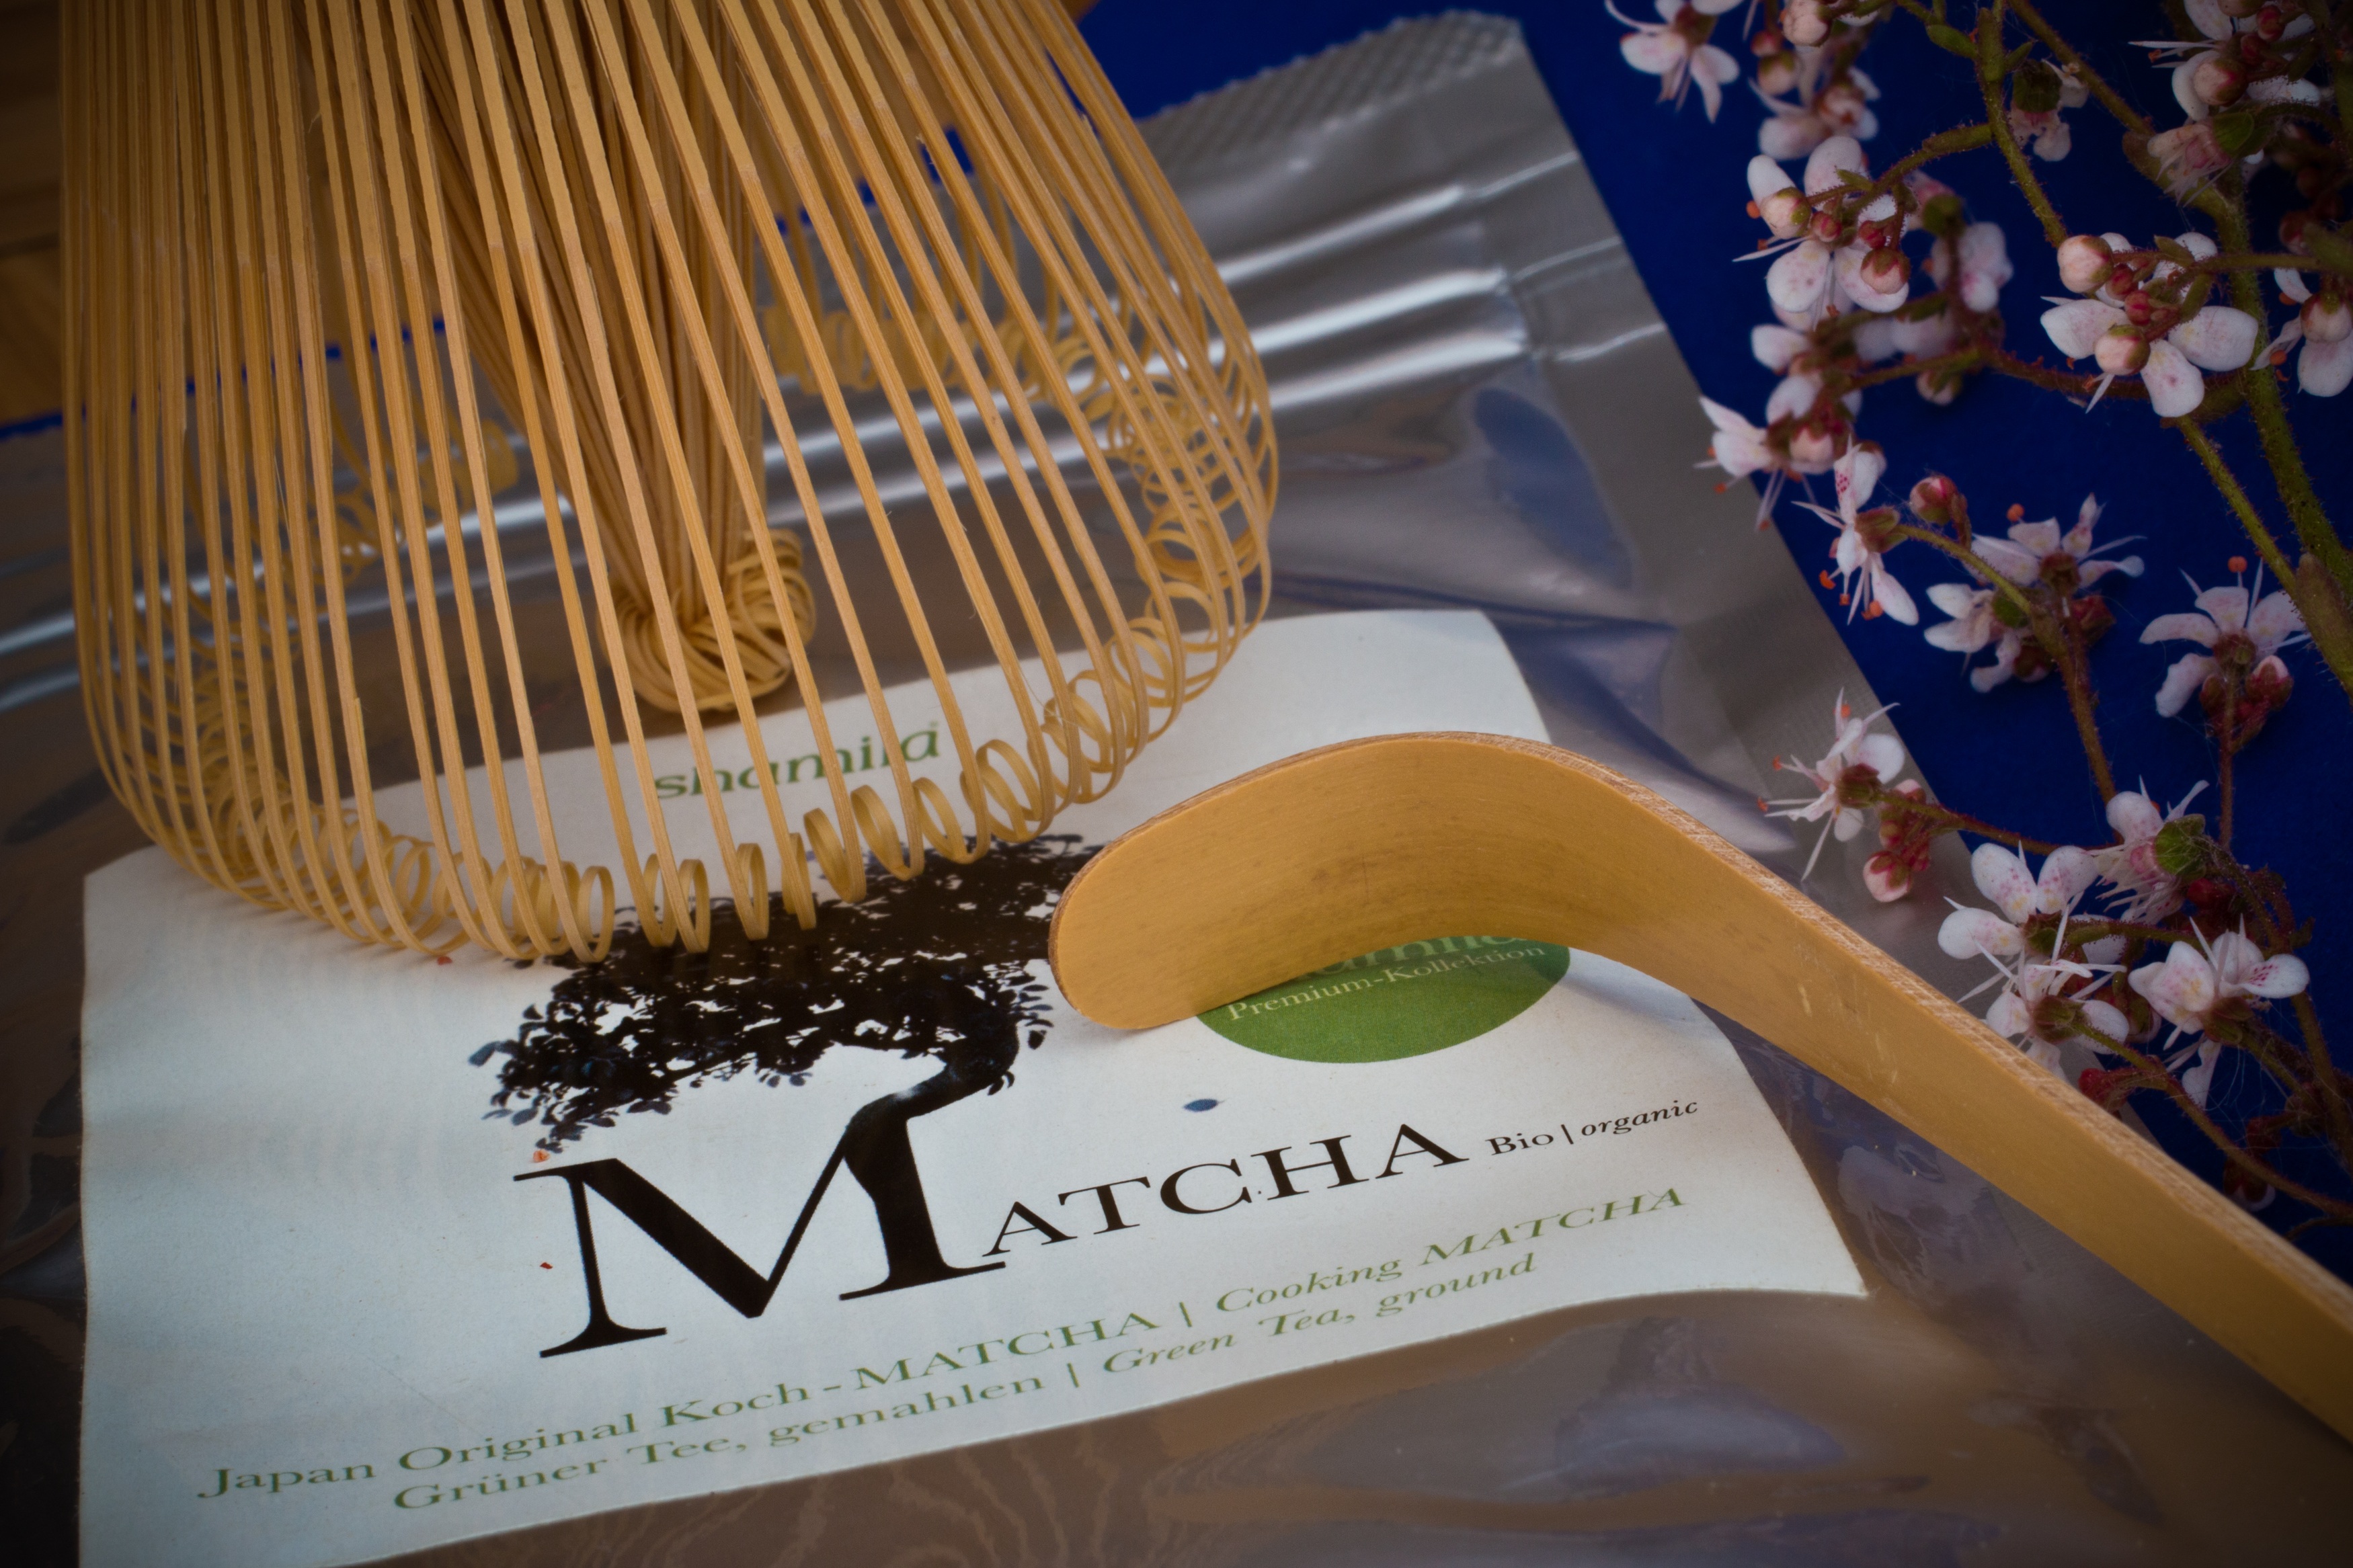
flower, japan, healthy, art, accessories, tee, tradition, green tea, medicinal plant, matcha, tea ceremony, matcha tea, tea maker, camellia sinensis, tea extract, super food